107th Engineer Battalion

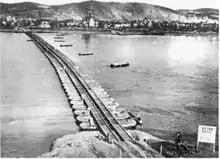
US Army's Victor Bridge over the Rhine, the longest tactical floating bridge ever constructed, built by the 107th engineers

With Company B being over ran the unit was ordered to retreat. Company C located north of Bullingen managed to fight its way out of the city in the northern direction. Due to communication problems Company A did not receive any orders, holding its position in the center of town. The battalion headquarters regrouped west of Bullingen forming a new defensive line, and was forced into arming its support personnel such as cooks and drivers, as well as any stragglers who happened to join the unit as it retreated. By noon two platoons of Company B were able to make their way from behind German lines to rejoin the battalion headquarters at its newly formed defensive line. Likewise American reinforcements from the 612th Tank Destroyer Battalion arrived providing anti-tank guns against the German armor. This halted the German armored advance, however artillery attacks continued. Company A was also still holding its position in the center of Bullingen, failing to receive the retrieve order. The unit was so far ahead of the front line they were mistaken for German troops. The company commander eventually realized the unit had reformed at a new defensive line, rejoining the battalion. Despite holding the line against German forces the cost of the battle was high for the unit, with 28 soldiers KIA and 54 MIA. For their actions during the Battle of the Bulge the unit received the Presidential Unit Citation.